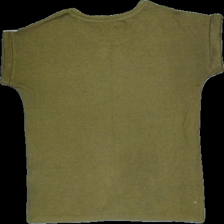
View: back
Type: Top
Category: Ladies
Brand: Not in the list
Brand text on label: Vero Moda
Colors: Green
Material: 66% viscose, 34% polyester
Cut: C-collar
Size: M
Season: All
Stains: Minor
Price range: <50
Recommended usage: Export